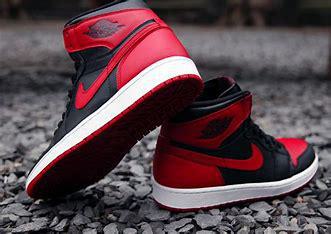
Brand: Jordan
Model: 1 Retro OG